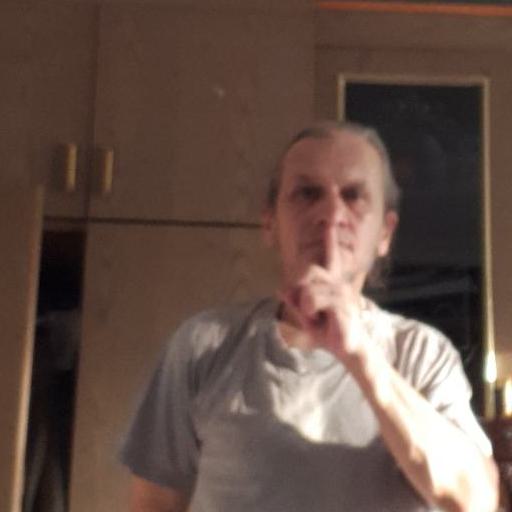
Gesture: mute